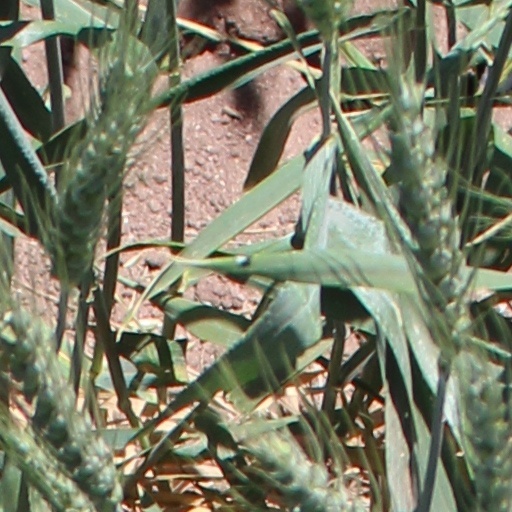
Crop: wheat